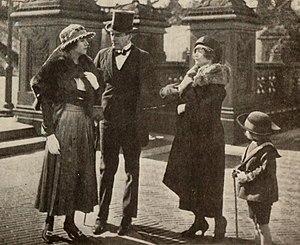
Leah Baird, née le 20 juin 1883 à Chicago et morte le 3 octobre 1971 à Los Angeles, est une actrice, scénariste, productrice de cinéma.
Elvira Vera Rosenstein connue sous le nom de scène d'Elvira Amazar, parfois appelée Vera Amazar ou Elaine Amazar, au cinéma, est une soprano, actrice de cinéma, de théâtre et de music-hall américaine d'origine serbe. Elle a également été l'objet de la première photographie, en 1917, pour laquelle on a parlé de « cheesecake ».